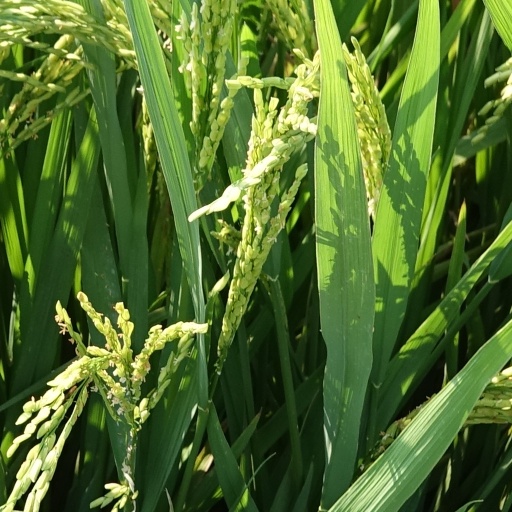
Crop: rice